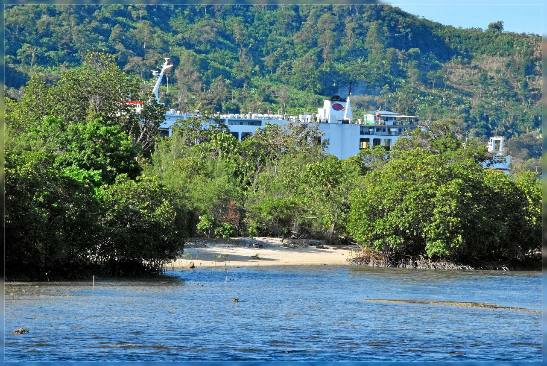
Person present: No